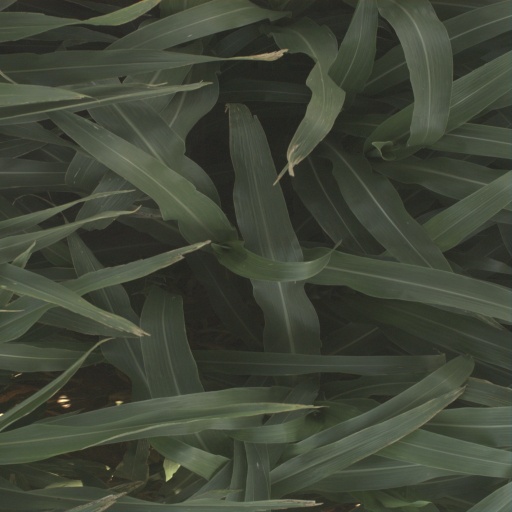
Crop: sorghum